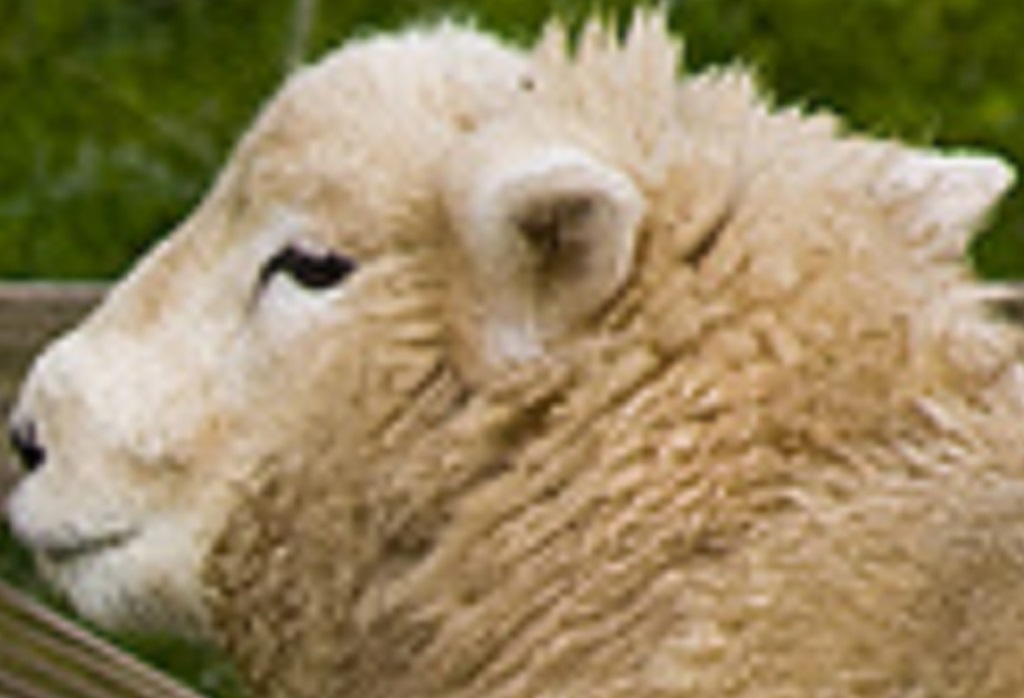
Label: pain